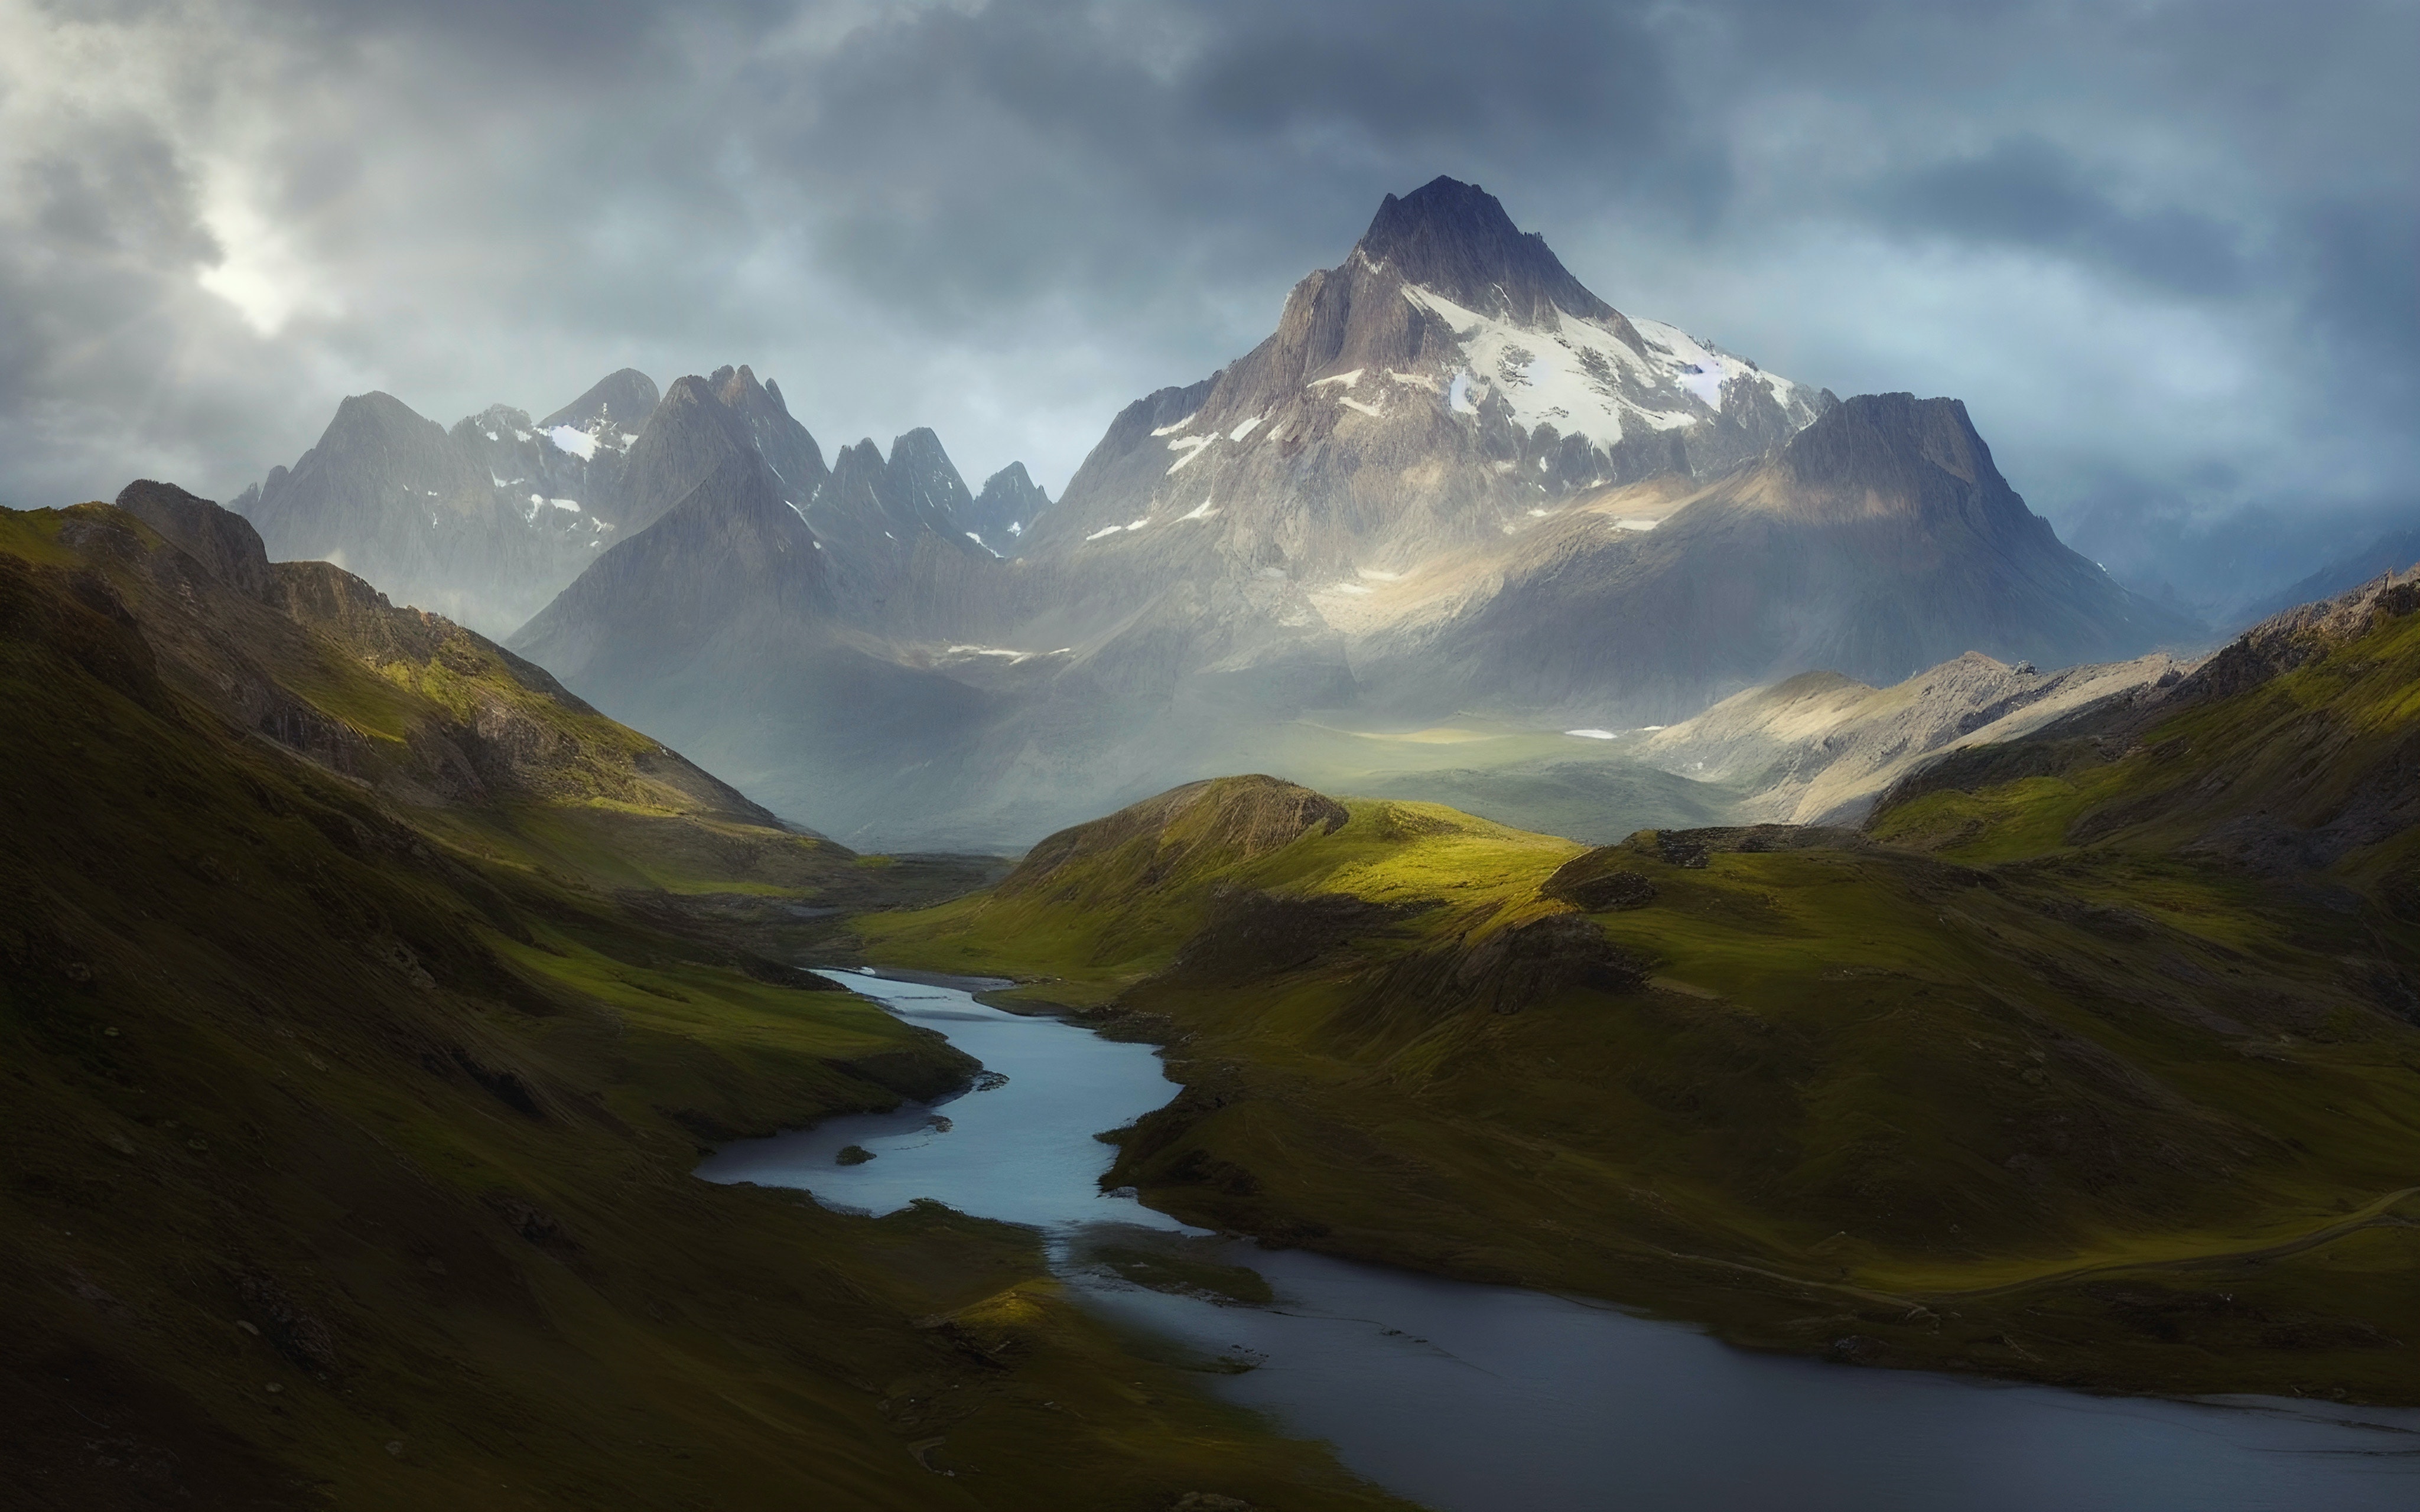
natural, cloud, water, sky, mountain, natural landscape, atmospheric phenomenon, bank, landscape, mountainous landforms, lake, glacial landform, valley, cumulus, mountain range, grassland, hill, massif, wilderness, fell, hill station, horizon, lake district, mountain river, plateau, reflection, ridge, reservoir, sound, loch, summit, tarn, glacier, tundra, ar te, glacial lake, moraine